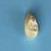
Maize quality: Bad